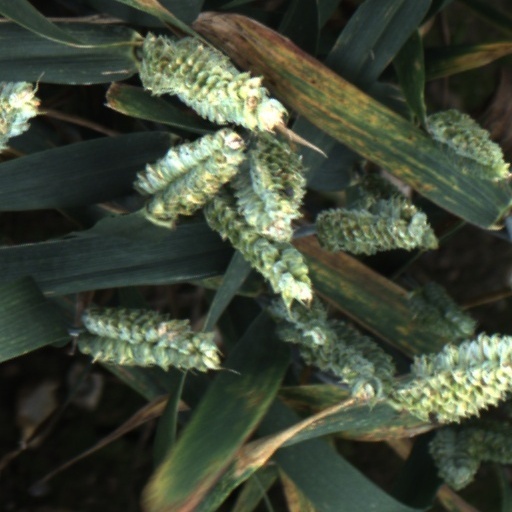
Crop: wheat